Howard Pixton

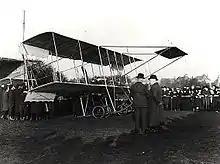
Sir George White stands in front of a Bristol Boxkite

Pixton started at Bristol’s Brookands school, instructing pupils flying their Boxkite (Farman-type) biplanes. He gained a great reputation for his skill in flying in high winds that left everyone else grounded Bristol used this in adverts even though he had only been with them for a few weeks.